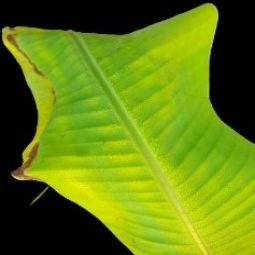
Label: Sulphur